The Bachelor (Australian TV series)

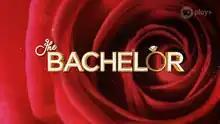
Title card

The Bachelor Australia is a reality television adaptation of the U.S. series of the same name. The series, hosted by Osher Günsberg, first premiered on Network 10 on 8 September 2013. Its success resulted in spin-offs "The Bachelorette Australia" and "Bachelor in Paradise Australia".